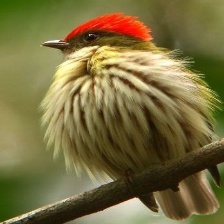
Species: STRIPPED MANAKIN
Scientific name: MACHAEROPTERUS REGULUS